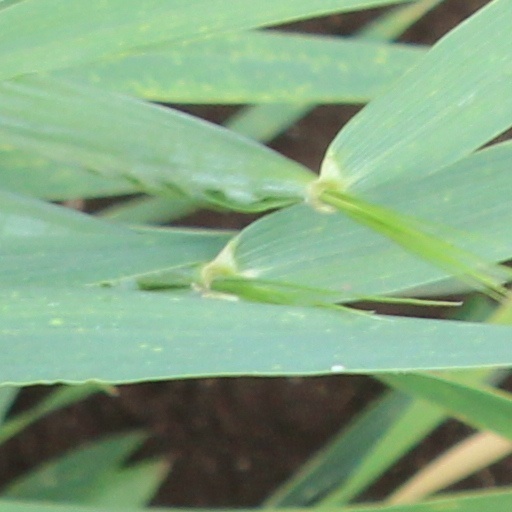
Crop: wheat